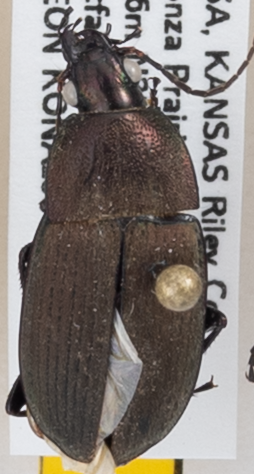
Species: Chlaenius tomentosus
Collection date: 2020-07-29
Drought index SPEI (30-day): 0.896
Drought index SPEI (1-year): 1.45
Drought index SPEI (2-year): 2.09